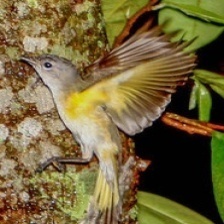
Species: AMERICAN REDSTART
Scientific name: SETOPHAGA RUTICILLA